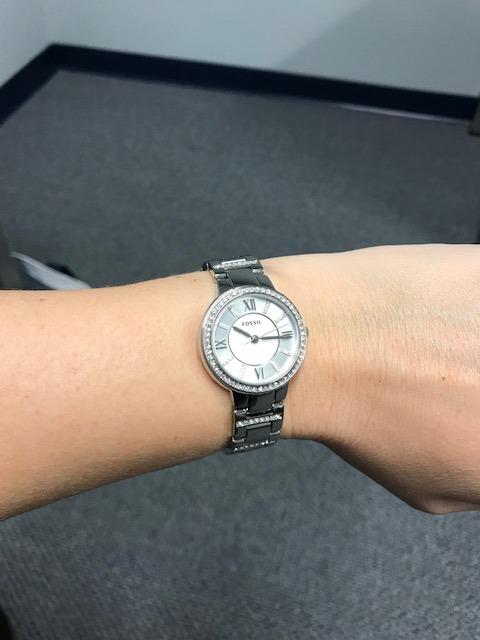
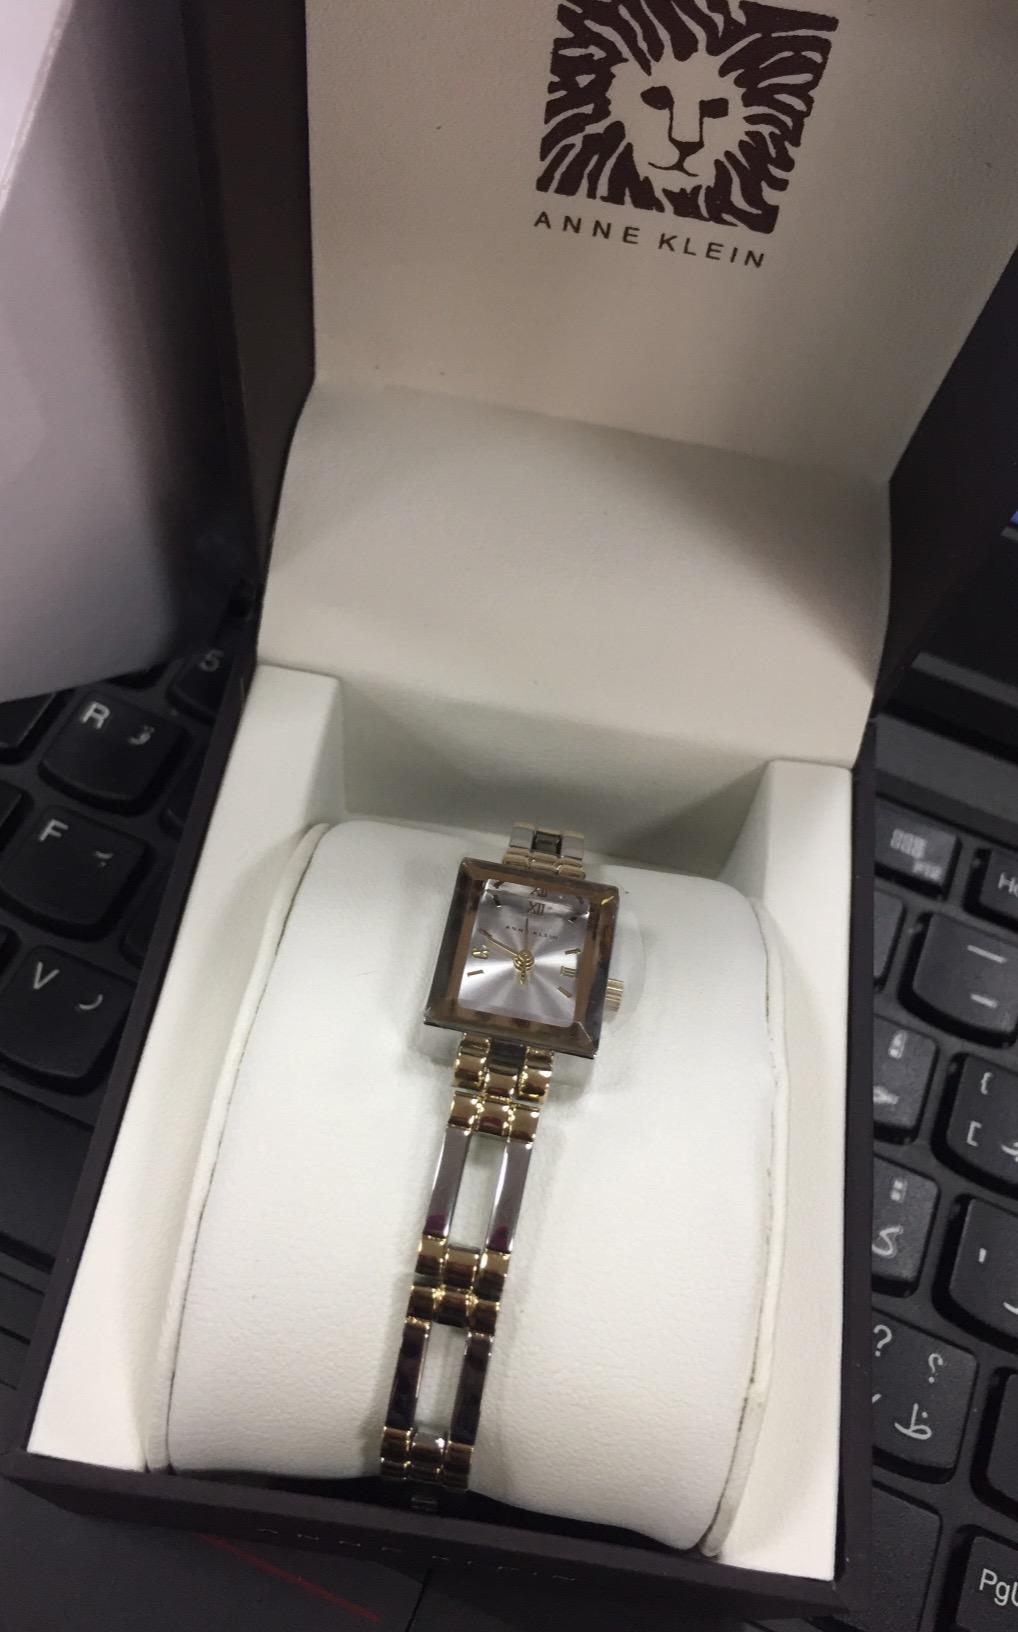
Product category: accessories_watch
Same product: no